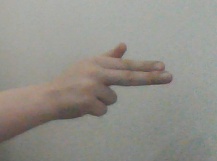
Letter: ghain